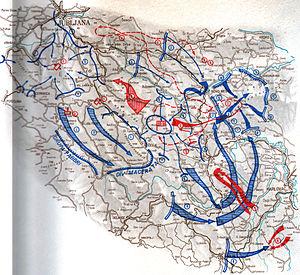
L'opération Provincia di Lubiana également connue sous le nom d'opération Risnjak est une opération anti-partisans en Croatie qui eut lieu du 12 juillet au 7 août 1942.